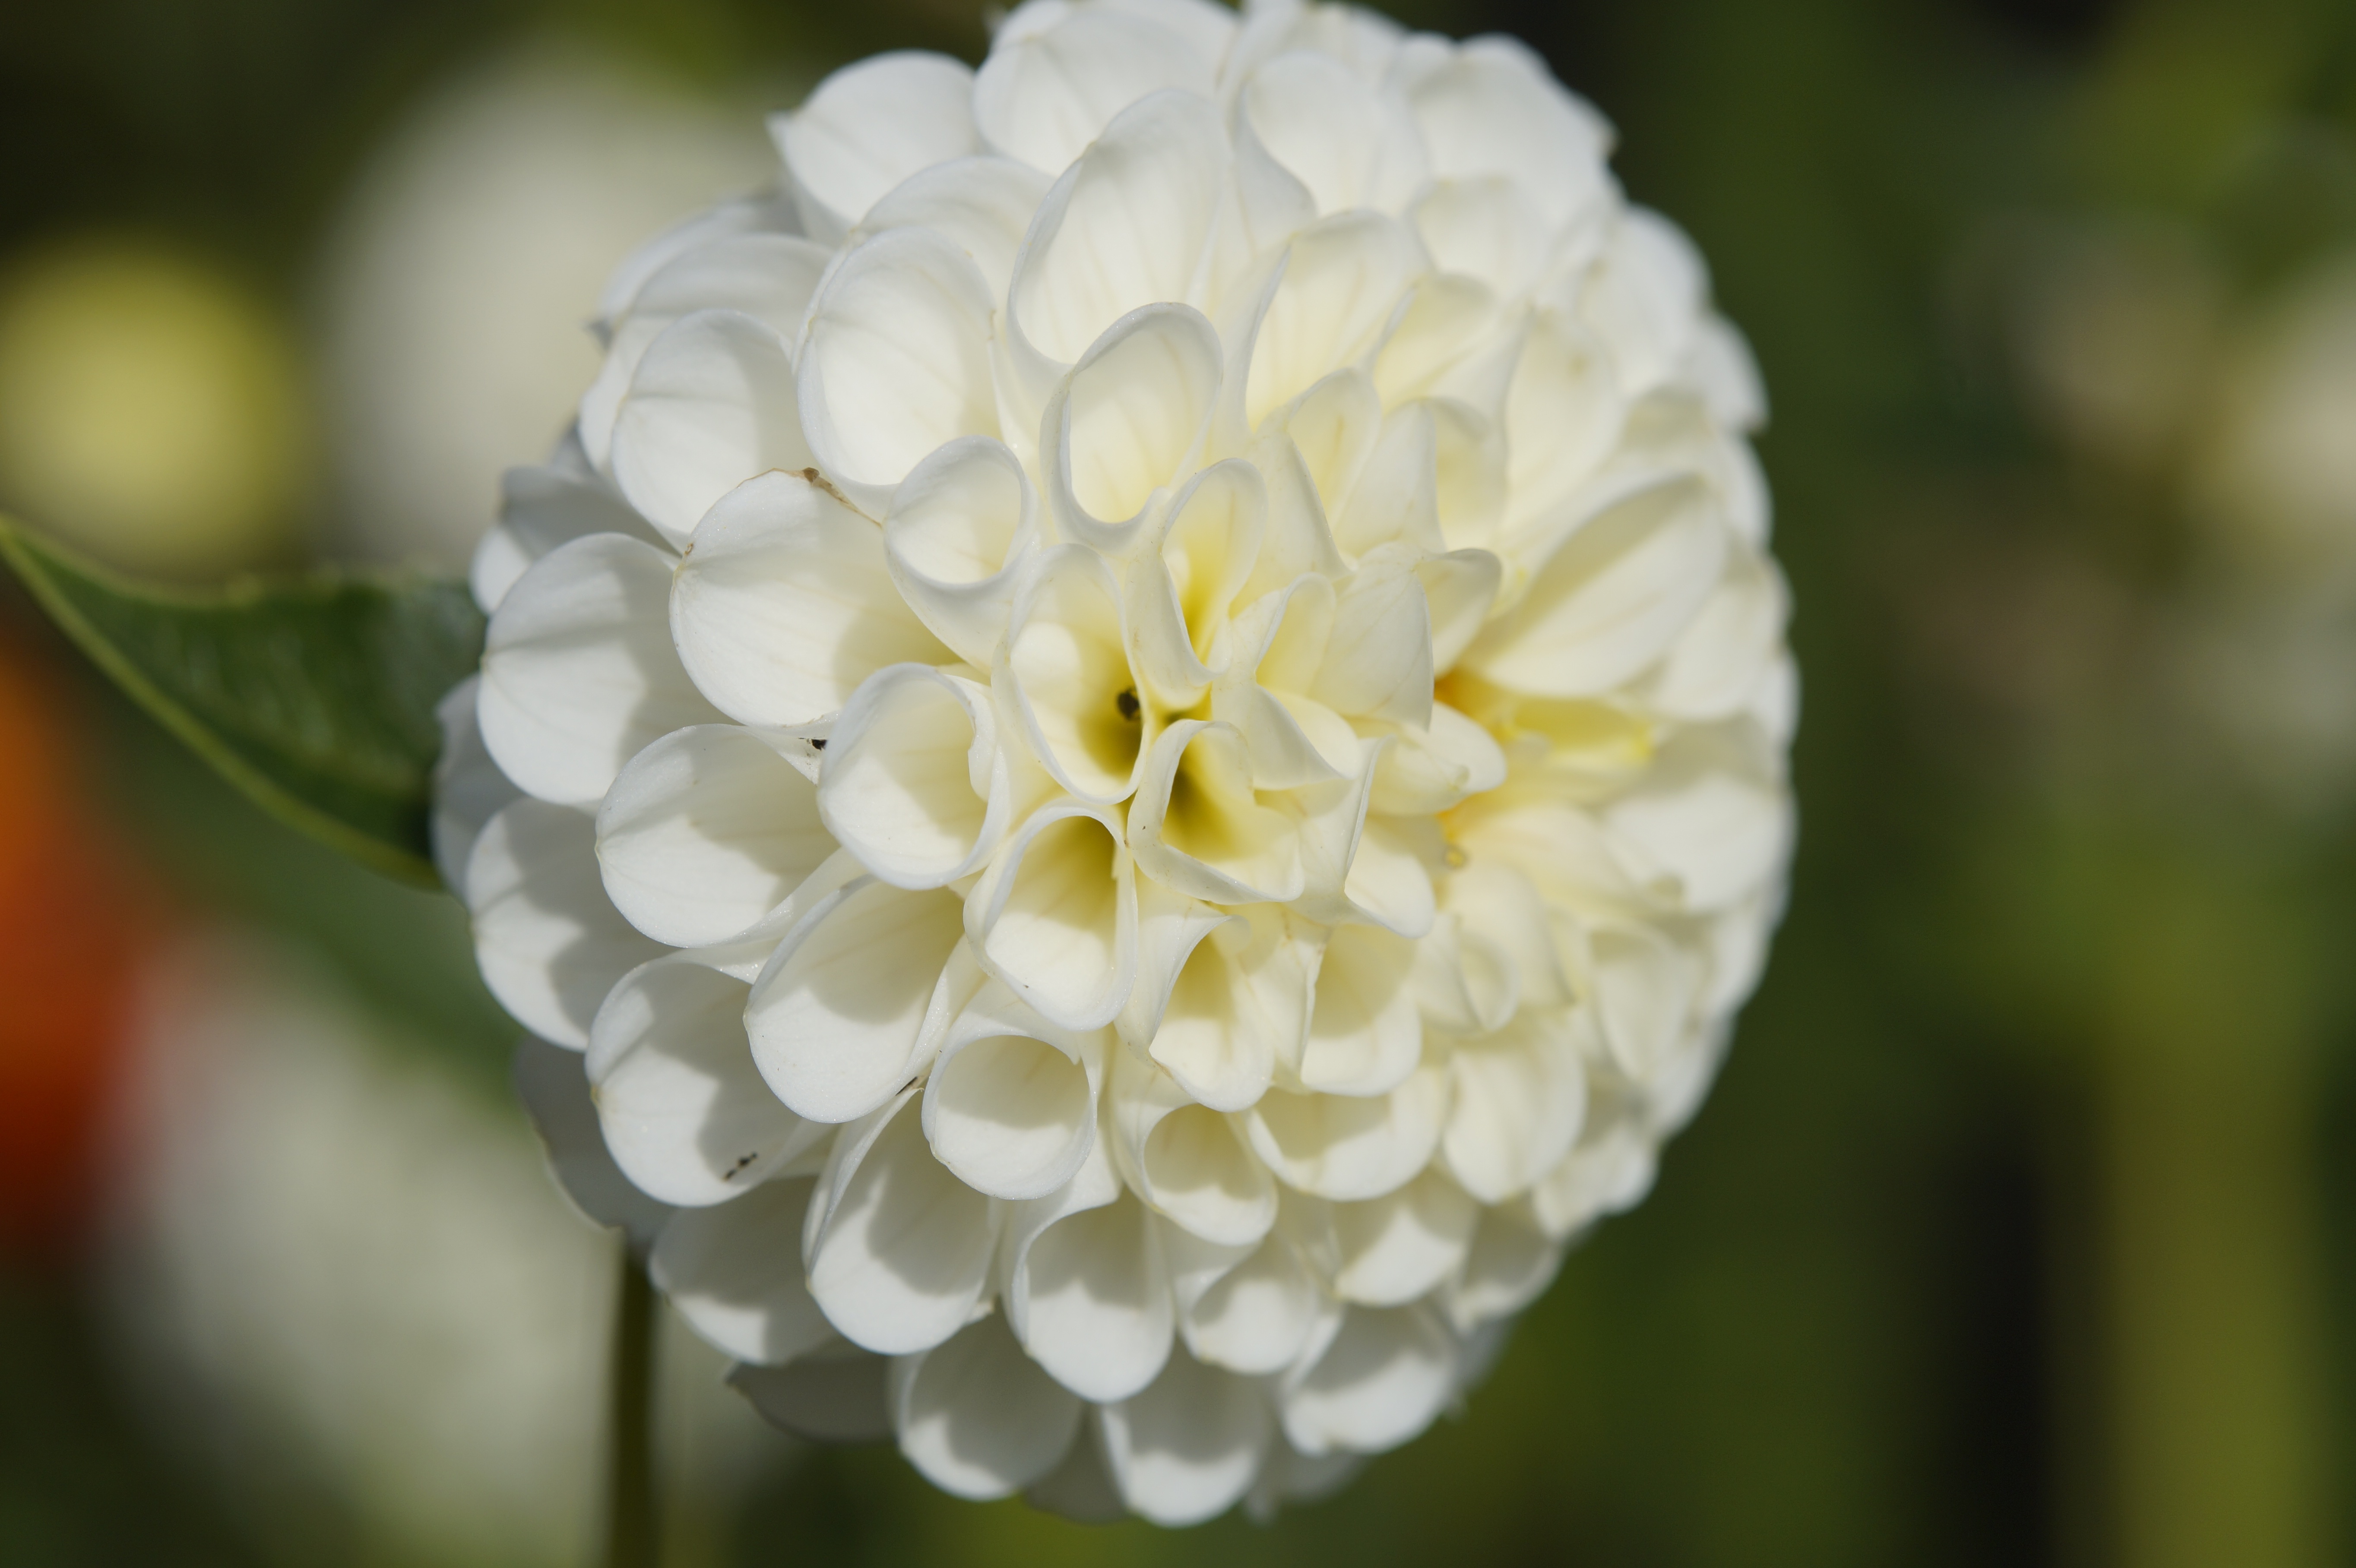
nature, blossom, plant, white, photography, flower, petal, bloom, summer, green, autumn, botany, yellow, flora, wildflower, close up, dahlia, ball, beautiful, flower garden, dahlia garden, macro photography, ornamental plant, cottage garden, graceful, flowering plant, ornamental flower, daisy family, globose, plant stem, land plant